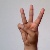
The image shows a hand gesture representing the letter 'W' in Indian Sign Language.